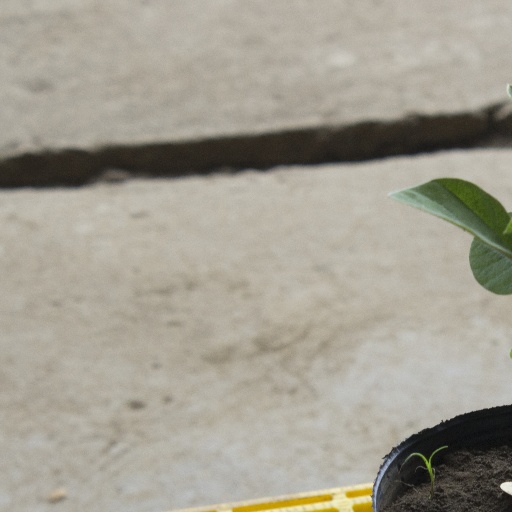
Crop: soybean